Gary Numan

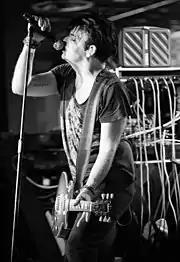
Numan performing at South by Southwest (SXSW) in Austin, Texas, 2014

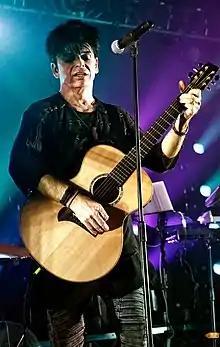

Numan was set to perform a small number of American live dates in April 2010, including a Coachella festival appearance in Indio, California, but had to cancel because air travel in Europe was halted by the Icelandic volcanic ash cloud. As a result, the tour was not only postponed but expanded, and his Pleasure Principle 30th Anniversary Tour's American and Mexican dates began on 17 October 2010, at Firestone Live in Orlando, Florida.